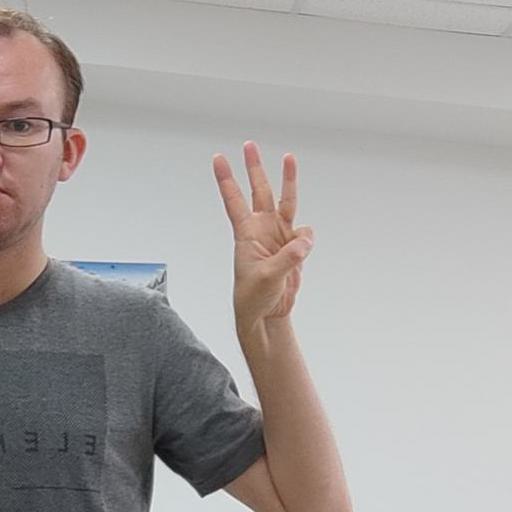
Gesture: three